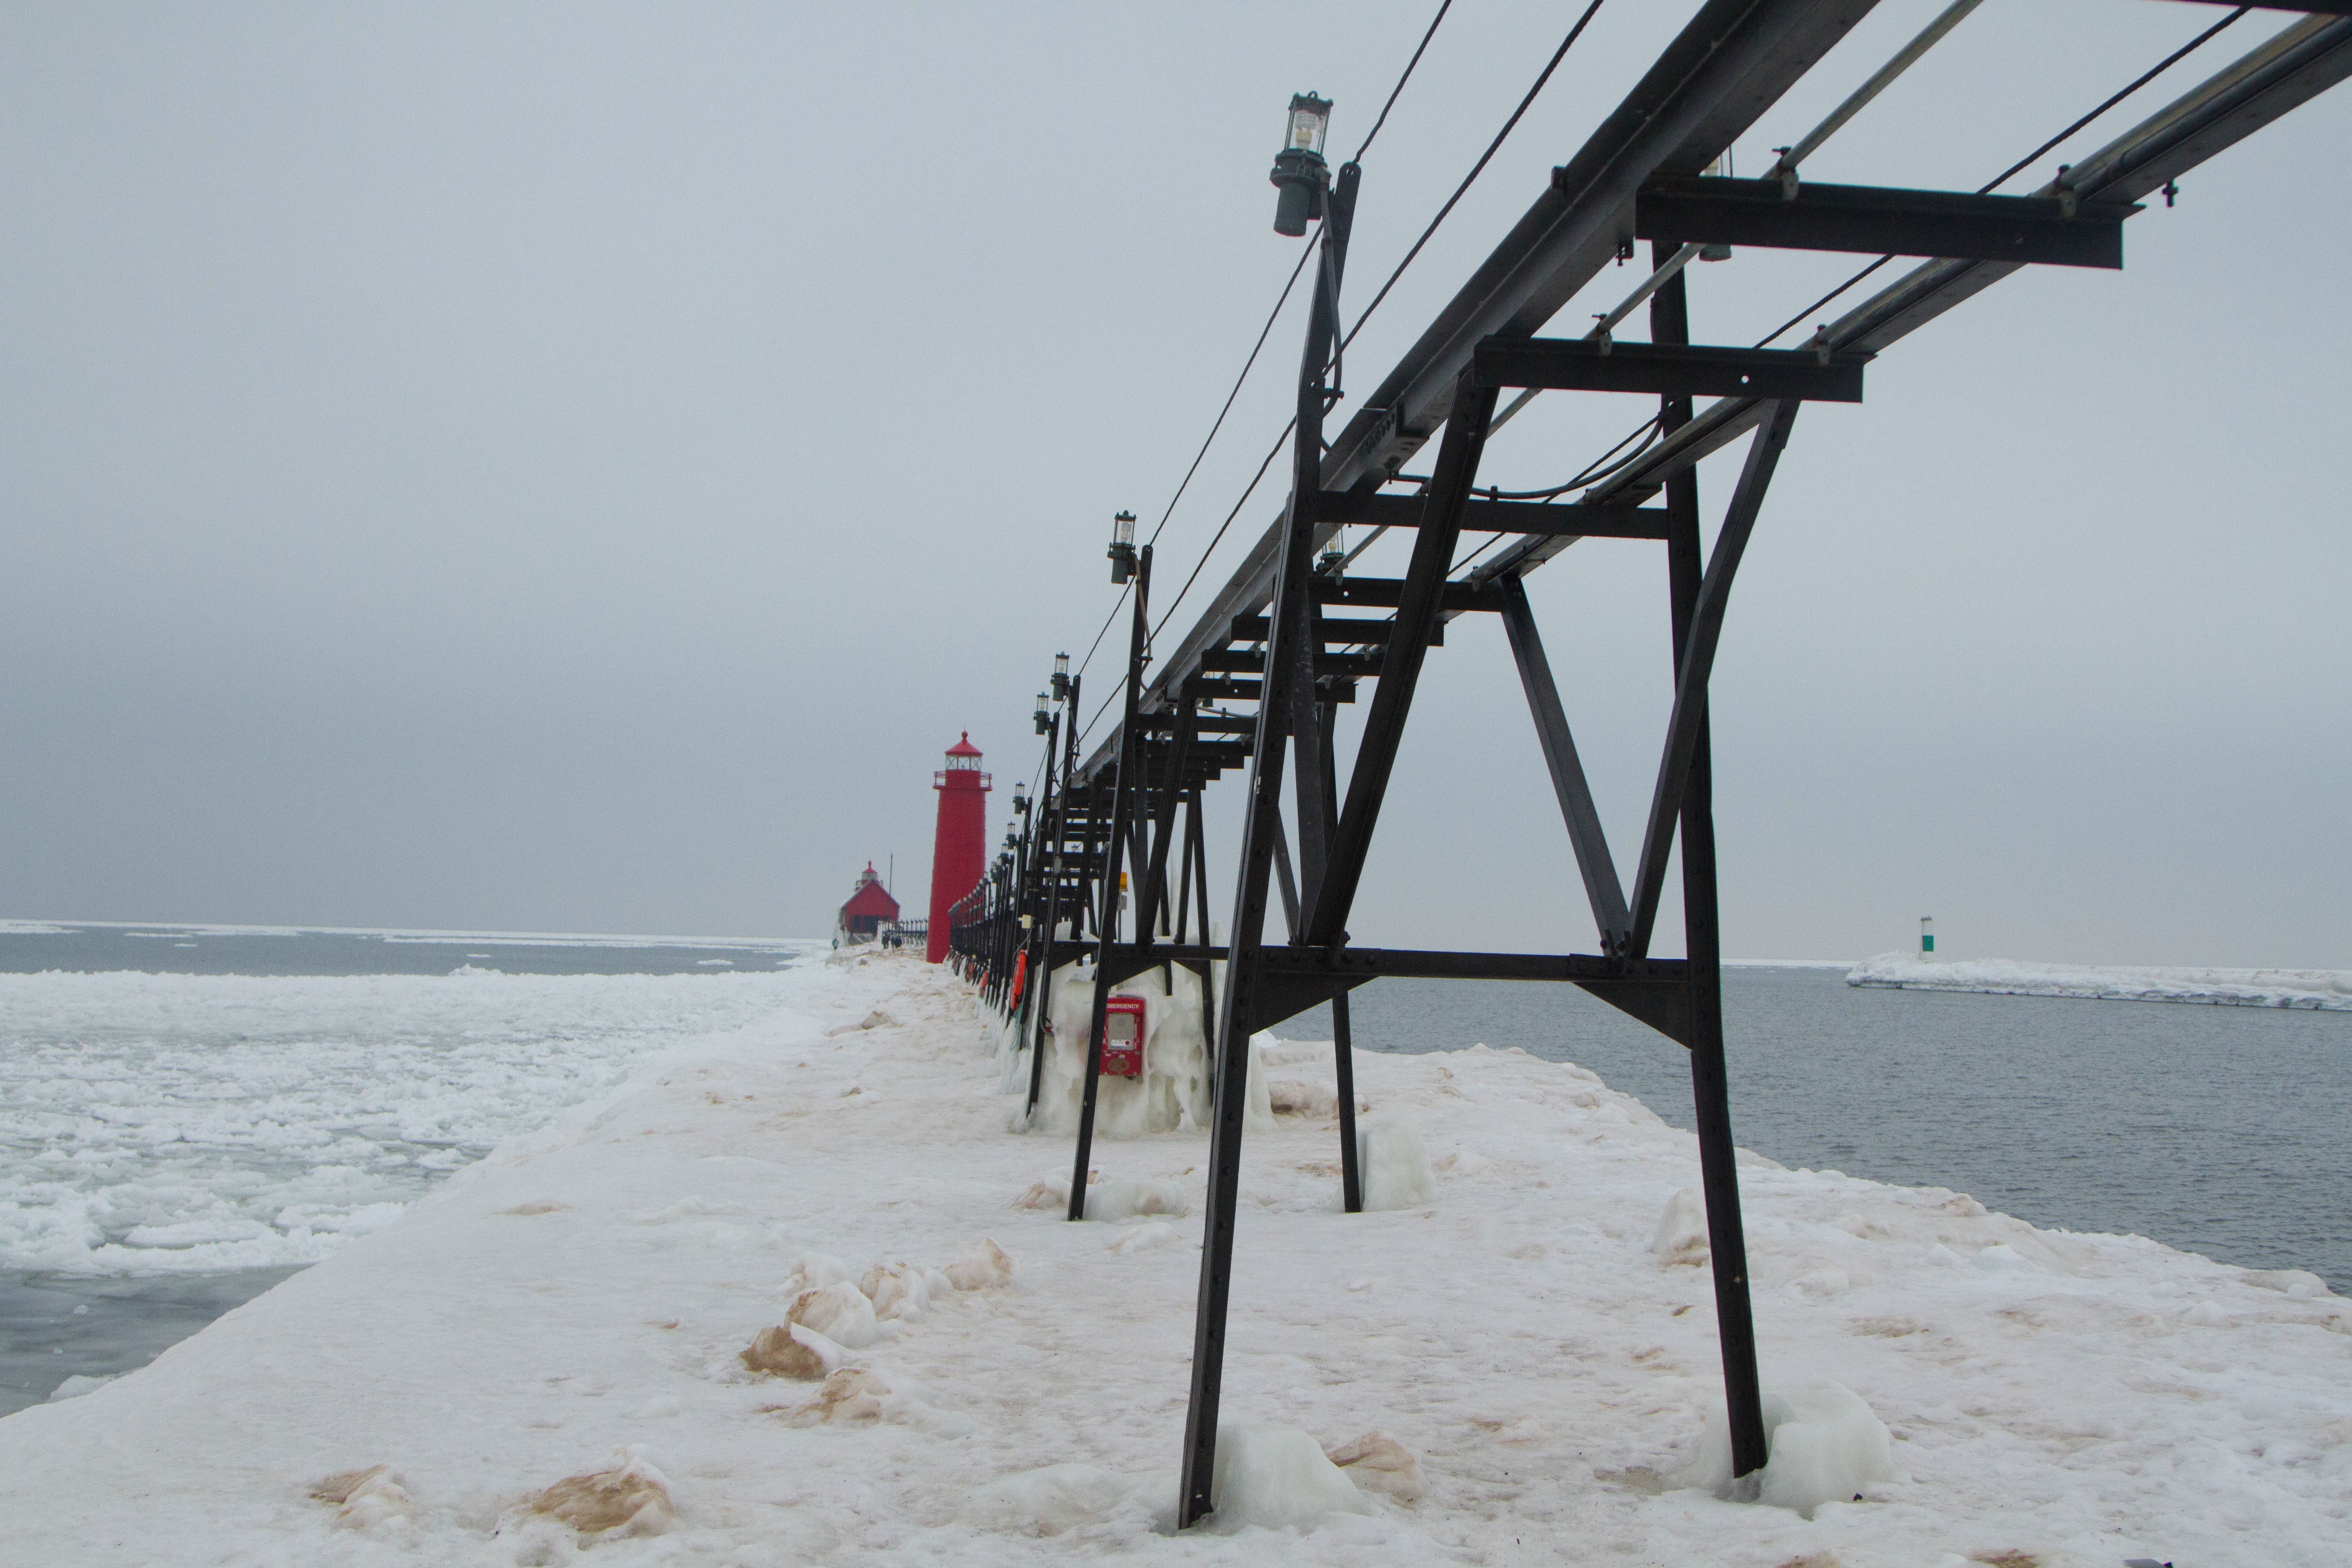
beach, sea, coast, sand, ocean, winter, shore, wave, wind, pier, walkway, body of water